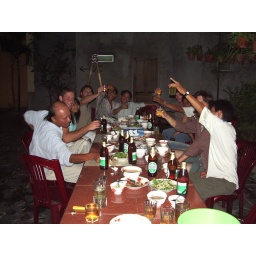
The bottles you see on the table are HUDA Beer~THE BEST beer in VN.